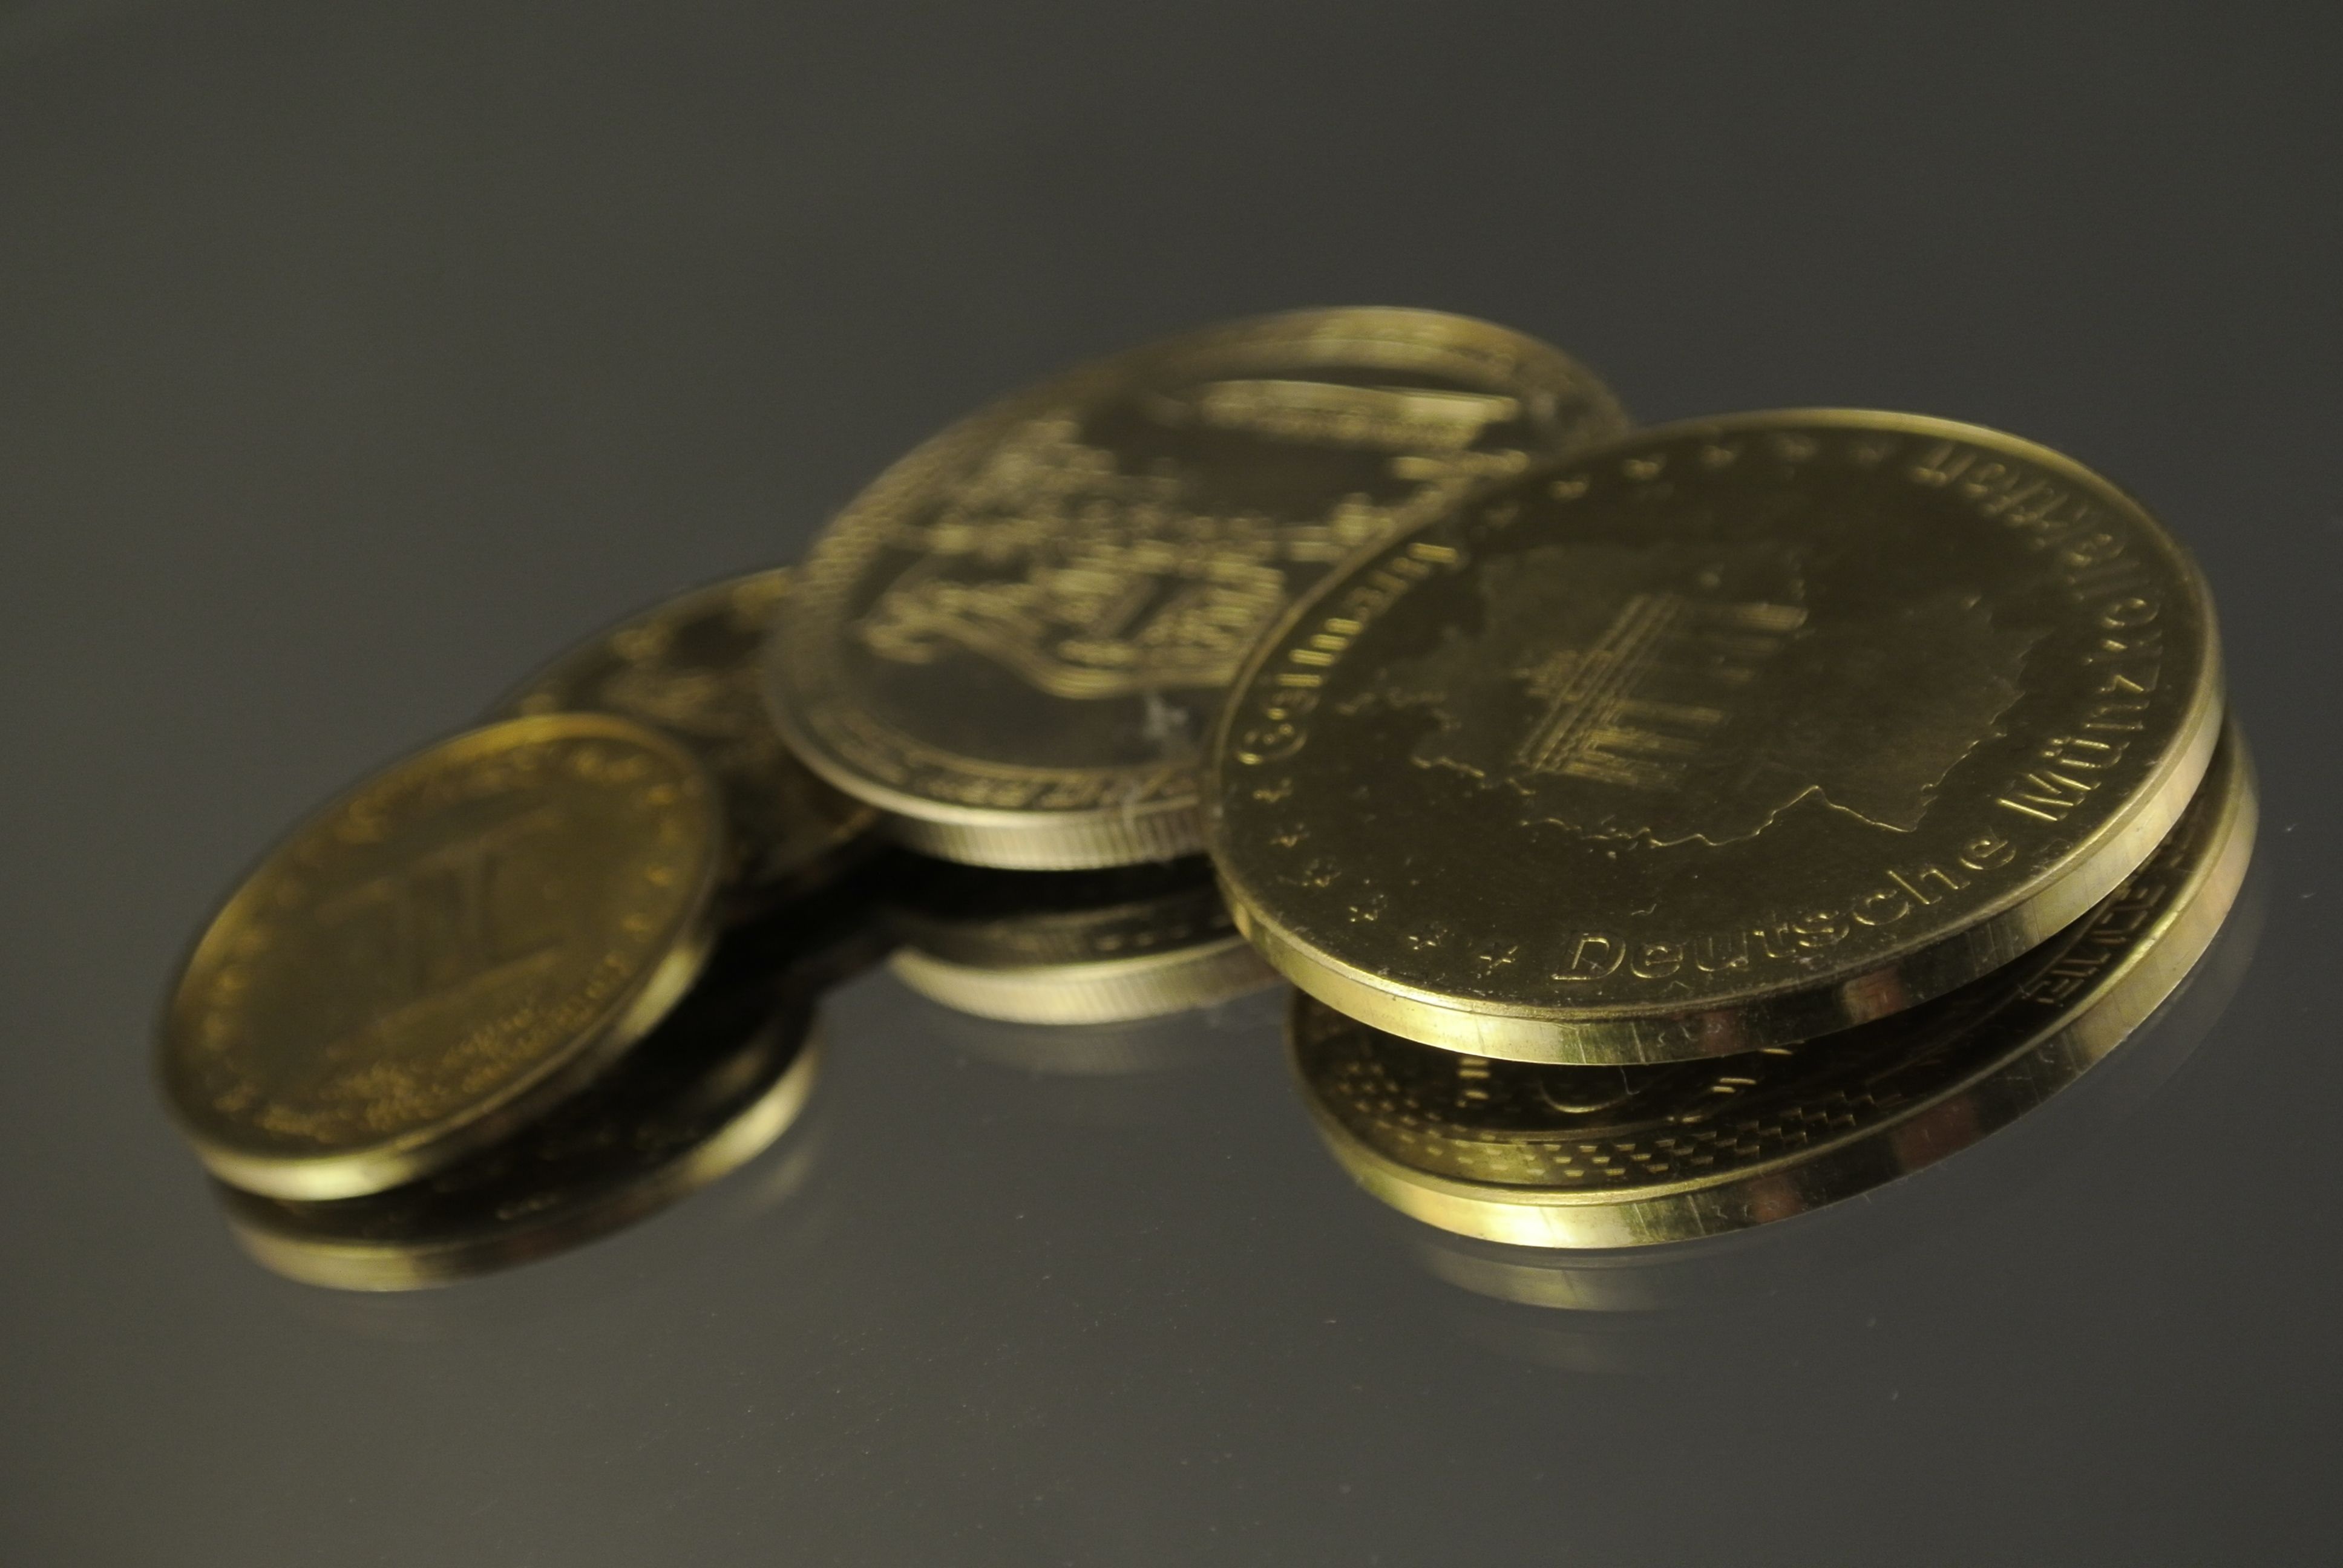
metal, money, close up, cash, gold, brass, silver, currency, coin, coins